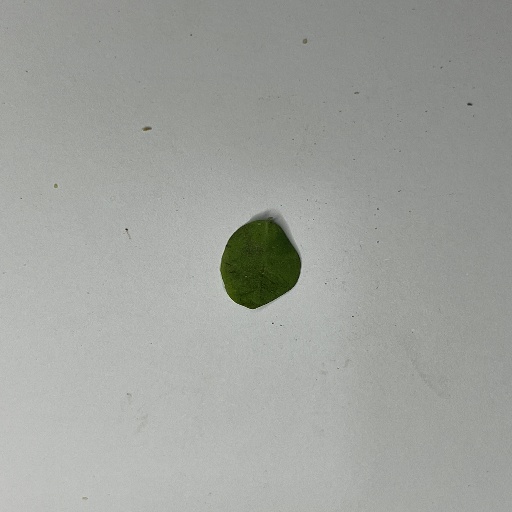
Species: Sojina
Leaf condition: Bacterial Spot